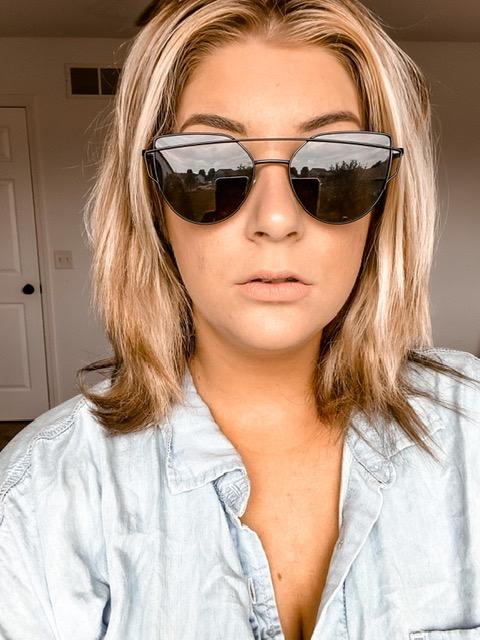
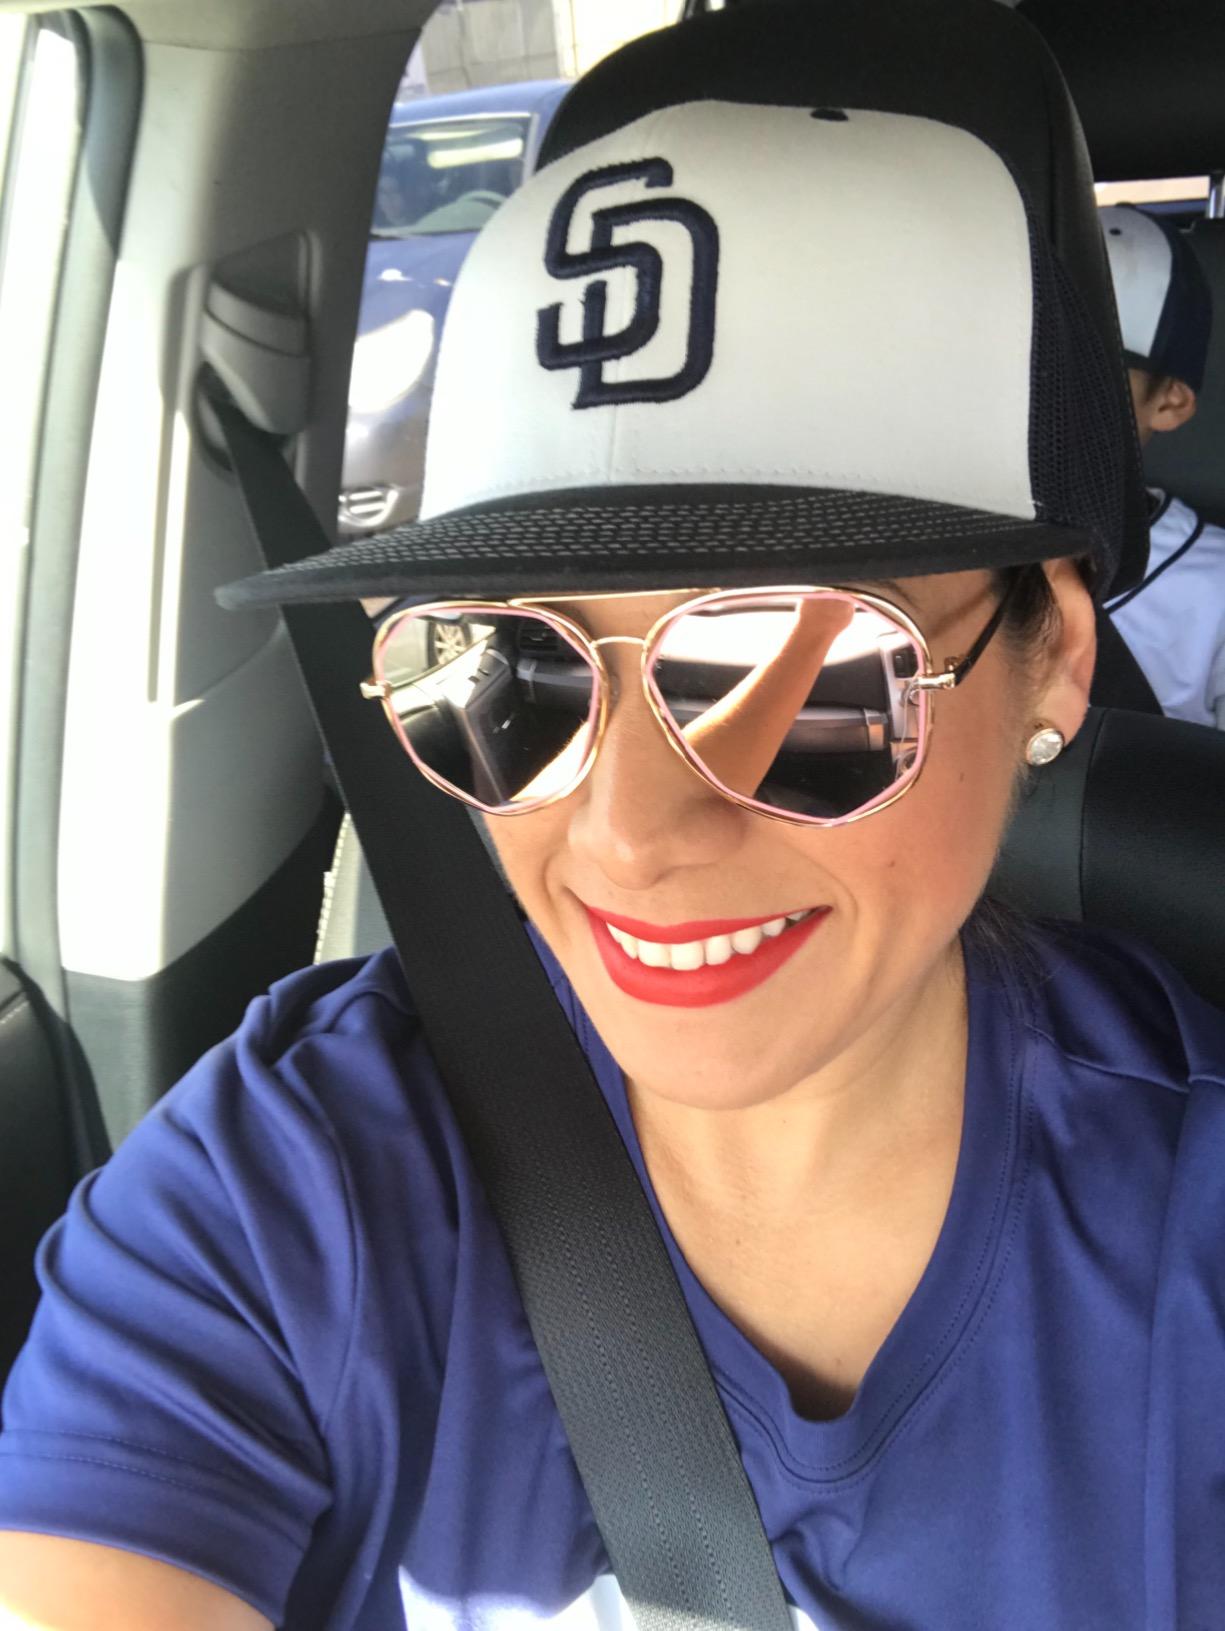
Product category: accessories_sunglasses
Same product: no